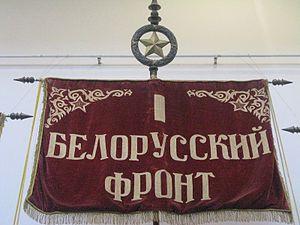
Les couleurs du 1er Front de Biélorussie, un groupe d'armées de la Seconde Guerre mondiale, au Musée Militaire Russe de MoscouРусский: Флаг 1-й Белорусский фронт, армейский музей в Москве